Roman Catholic Archdiocese of Denver

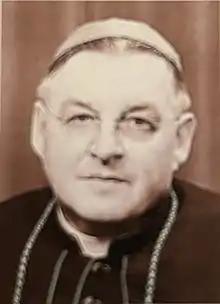
Archbishop Vehr (1965)

On November 15, 1941, Pope Pius XII elevated the Diocese of Denver to the Archdiocese of Denver. At the same time, he took territory from the Diocese of Denver to erect the new Diocese of Pueblo. The pope named Vehr as the first archbishop of Denver. Under the slogan of "Every Catholic Child in a Catholic School," Vehr began a fundraising campaign to raise $3.5 million to acquire new school sites and make additions to existing ones. In 1965, Vehr launched the Archdiocesan Development Program to accommodate Colorado's Catholic population, which had tripled in size since his arrival in 1931. He also erected 43 new parishes and expanded St. Thomas Seminary, which reached its peak enrollment of 274 seminarians during Vehr's tenure.